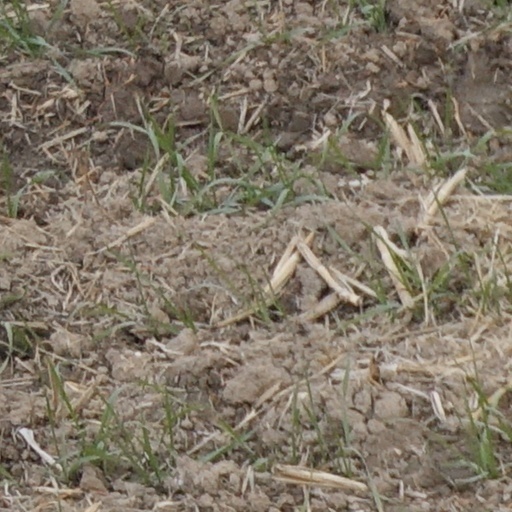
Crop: wheat